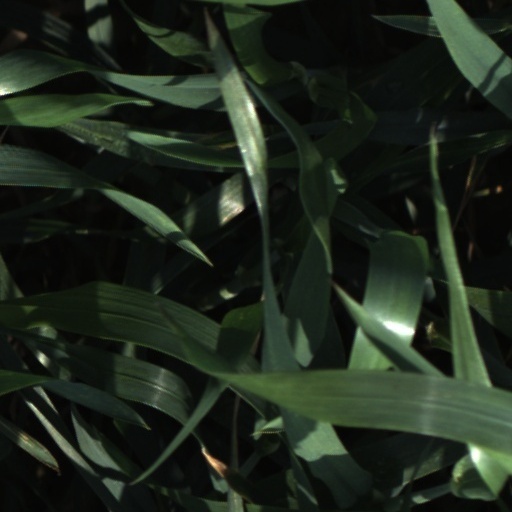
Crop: wheat